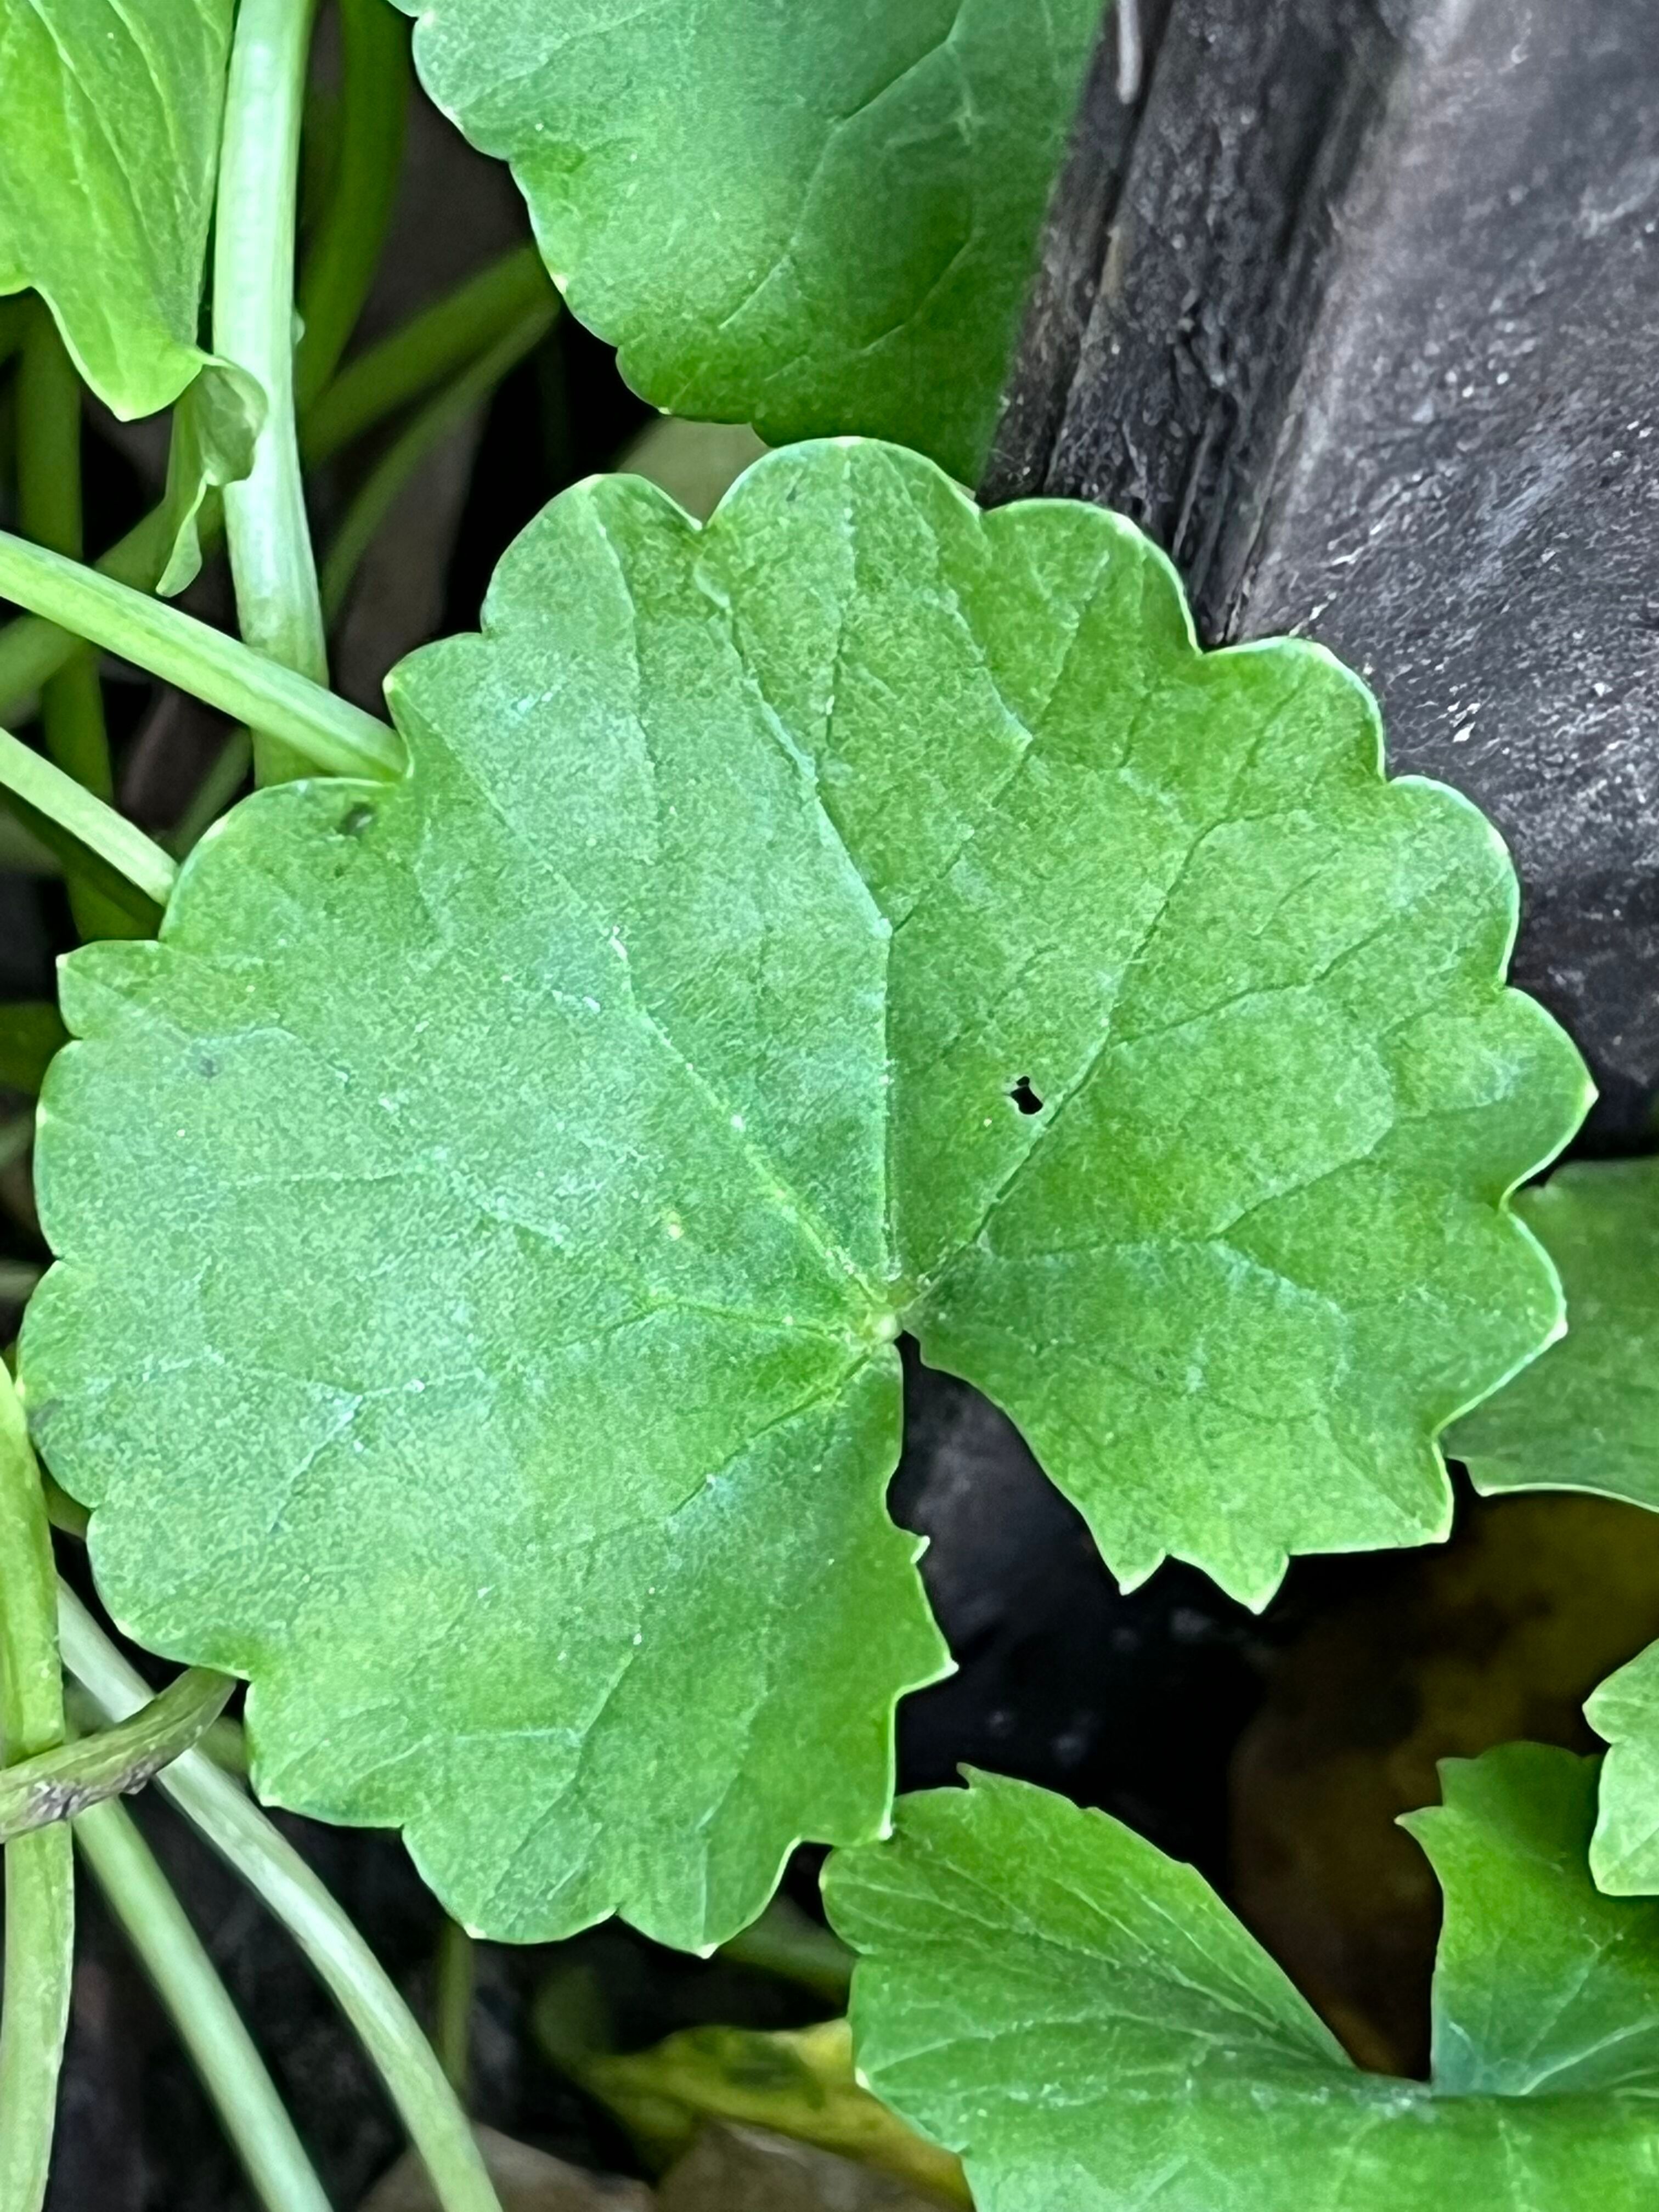
Plant species: centella-asiatica